James Prinsep

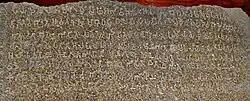
Bairat inscription, on which Prinsep worked to decipher Brahmi. On display in the Asiatic Society. <a href="https%3A//web.archive.org/web/20180830054432/https%3A//i0.wp.com/www.kolkataonwheels.com/wp-content/uploads/2017/12/DSC_0042.jpg">See commemorative plate in honour of James Prinsep

James Prinsep continued to take an interest in architecture at Benares. Regaining his eyesight, he studied and illustrated temple architecture, designed the new mint building at Benares as well as a church. In 1822 he conducted a survey of Benares and produced an accurate map at the scale of 8 inches to a mile. This map was lithographed in England. He also painted a series of watercolours of monuments and festivities in Benares which were sent to London in 1829 and published between 1830 and 1834 as "Benares Illustrated, in a Series of Drawings". He helped design an arched tunnel to drain stagnant lakes and improve the sanitation of the densely populated areas of Benares and built a stone bridge over the Karamansa river. He helped restore the minarets of Aurangzeb which were in a state of collapse. When he moved to Calcutta, he offered to help complete a canal that had been planned by his brother Thomas but left incomplete by the latter's death in 1830. Thomas's canal linked the River Hooghly with branches of the Ganges further to the east.